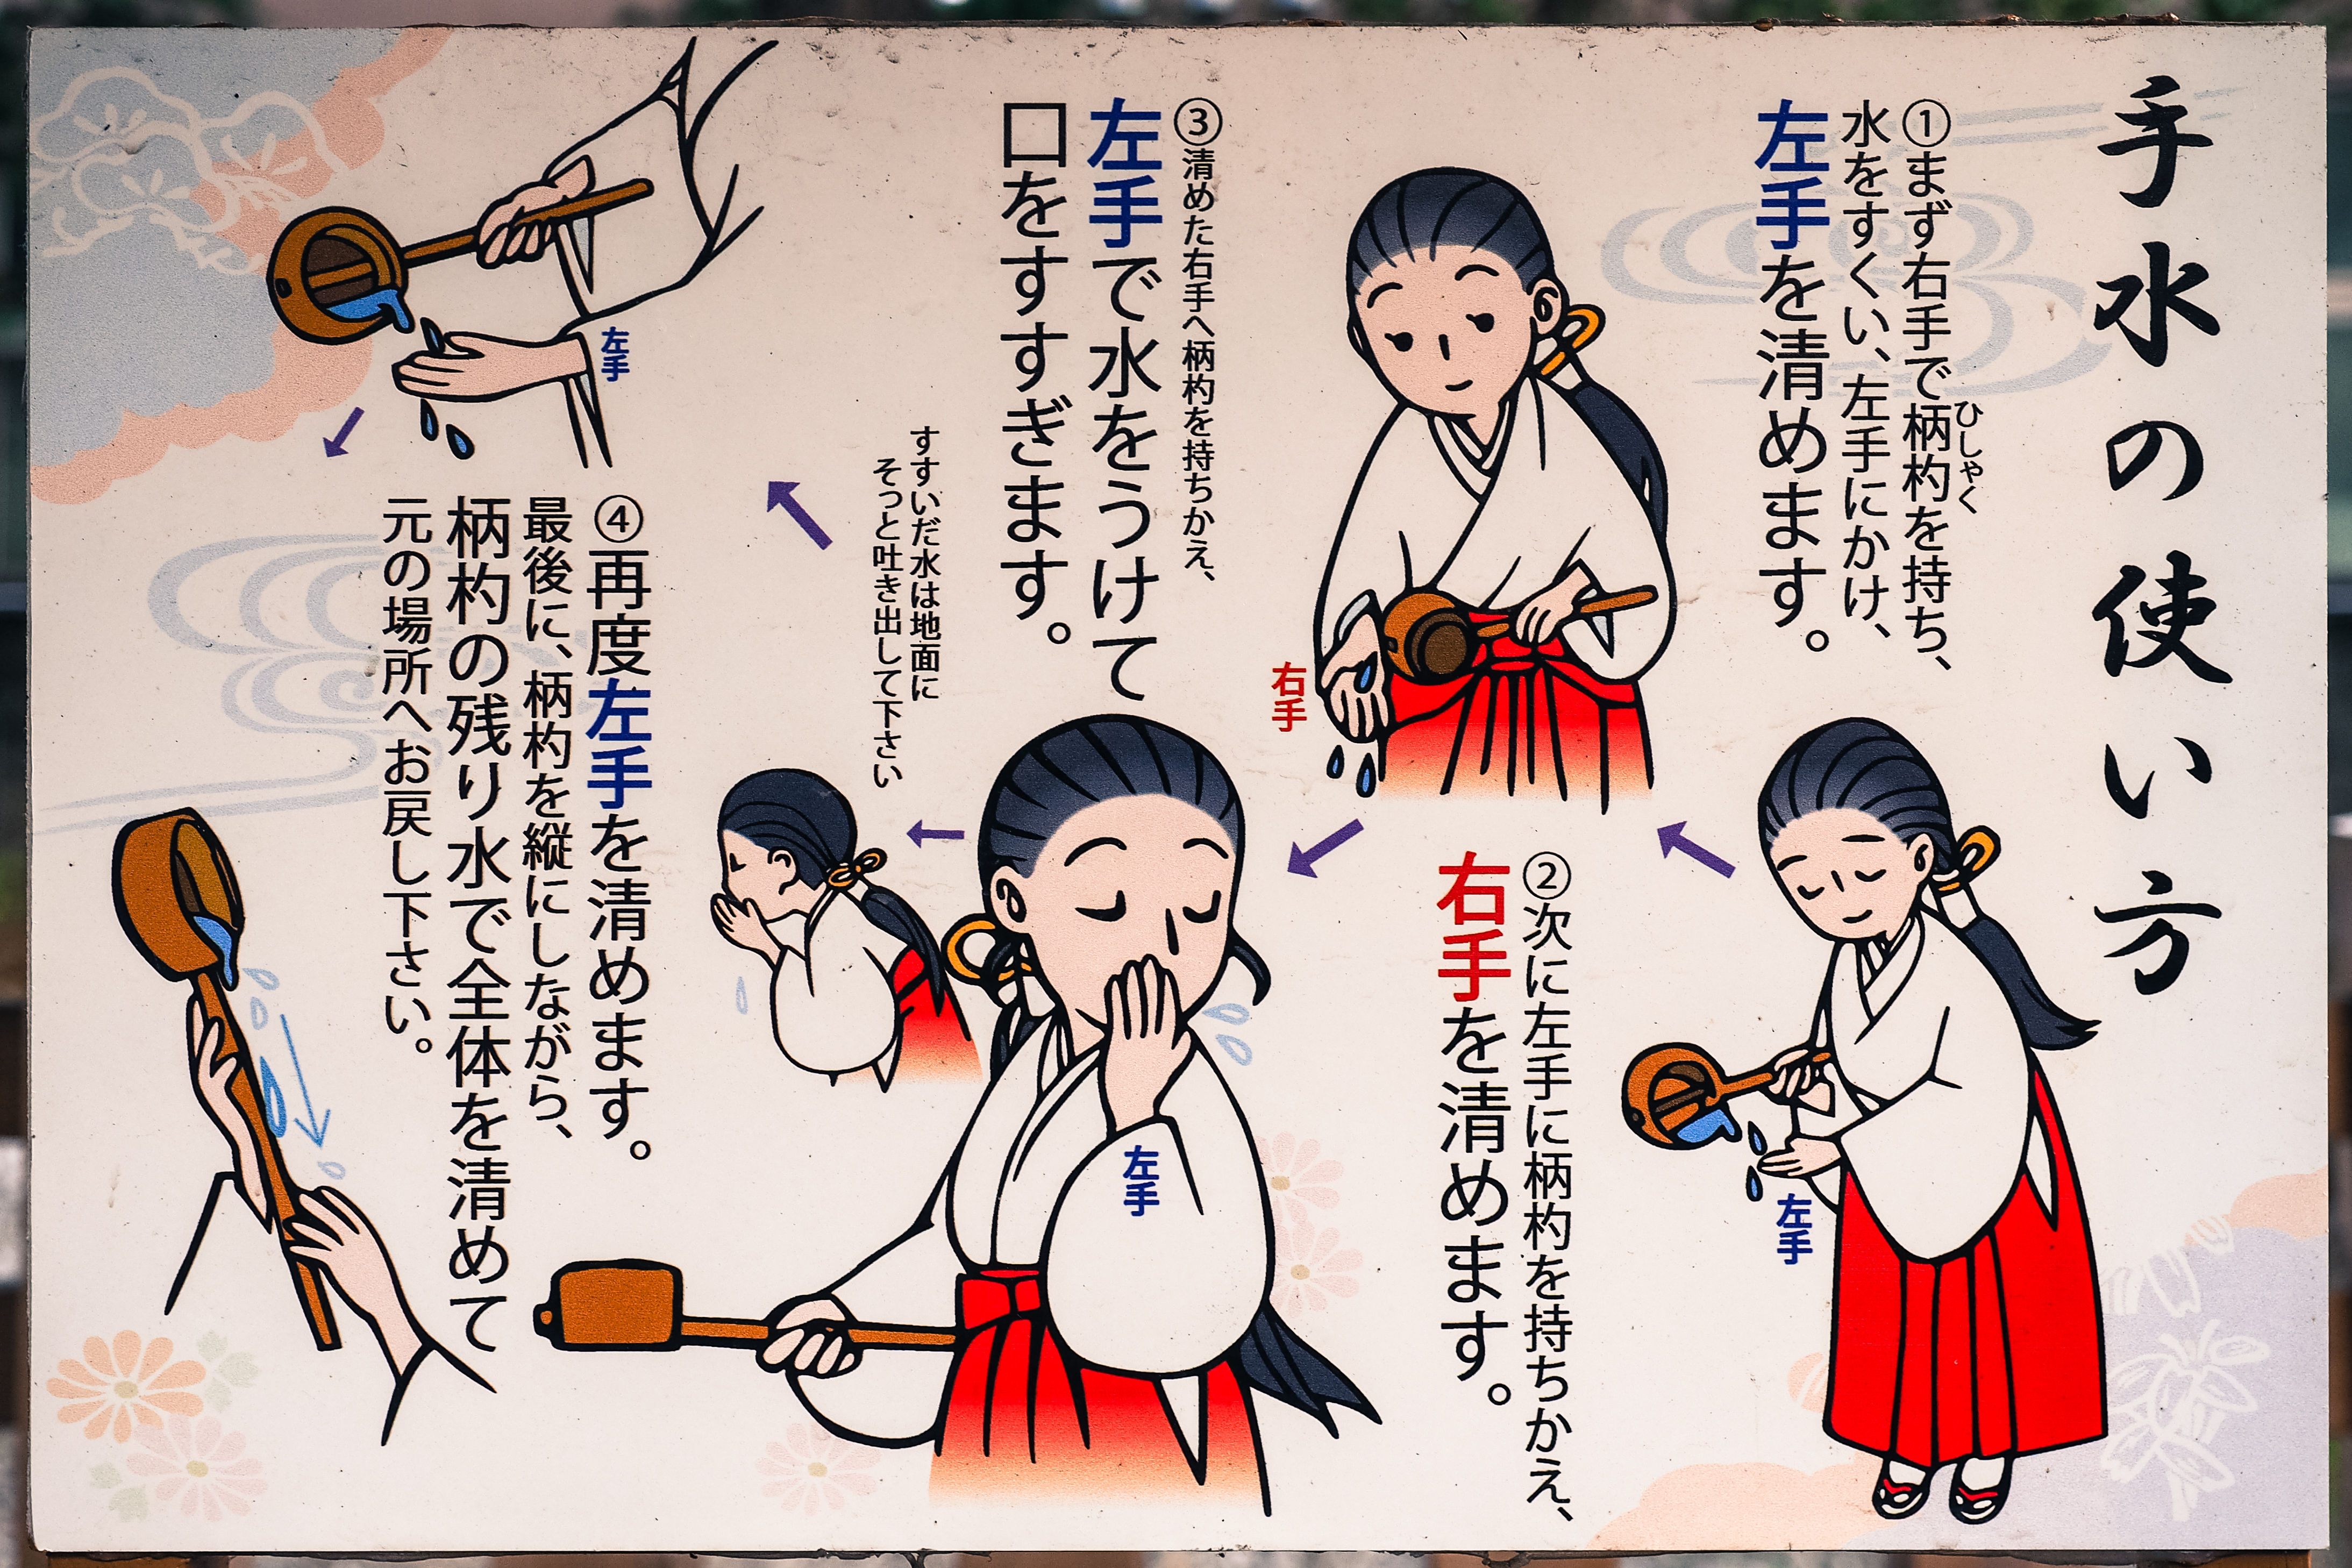
japan, art, illustration, poster, yokohama, omdem1, cartoon, tachibanashrine, usageofchozu